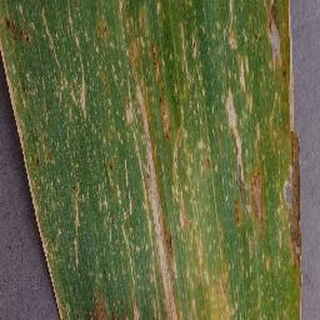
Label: corn_northern_leaf_blight